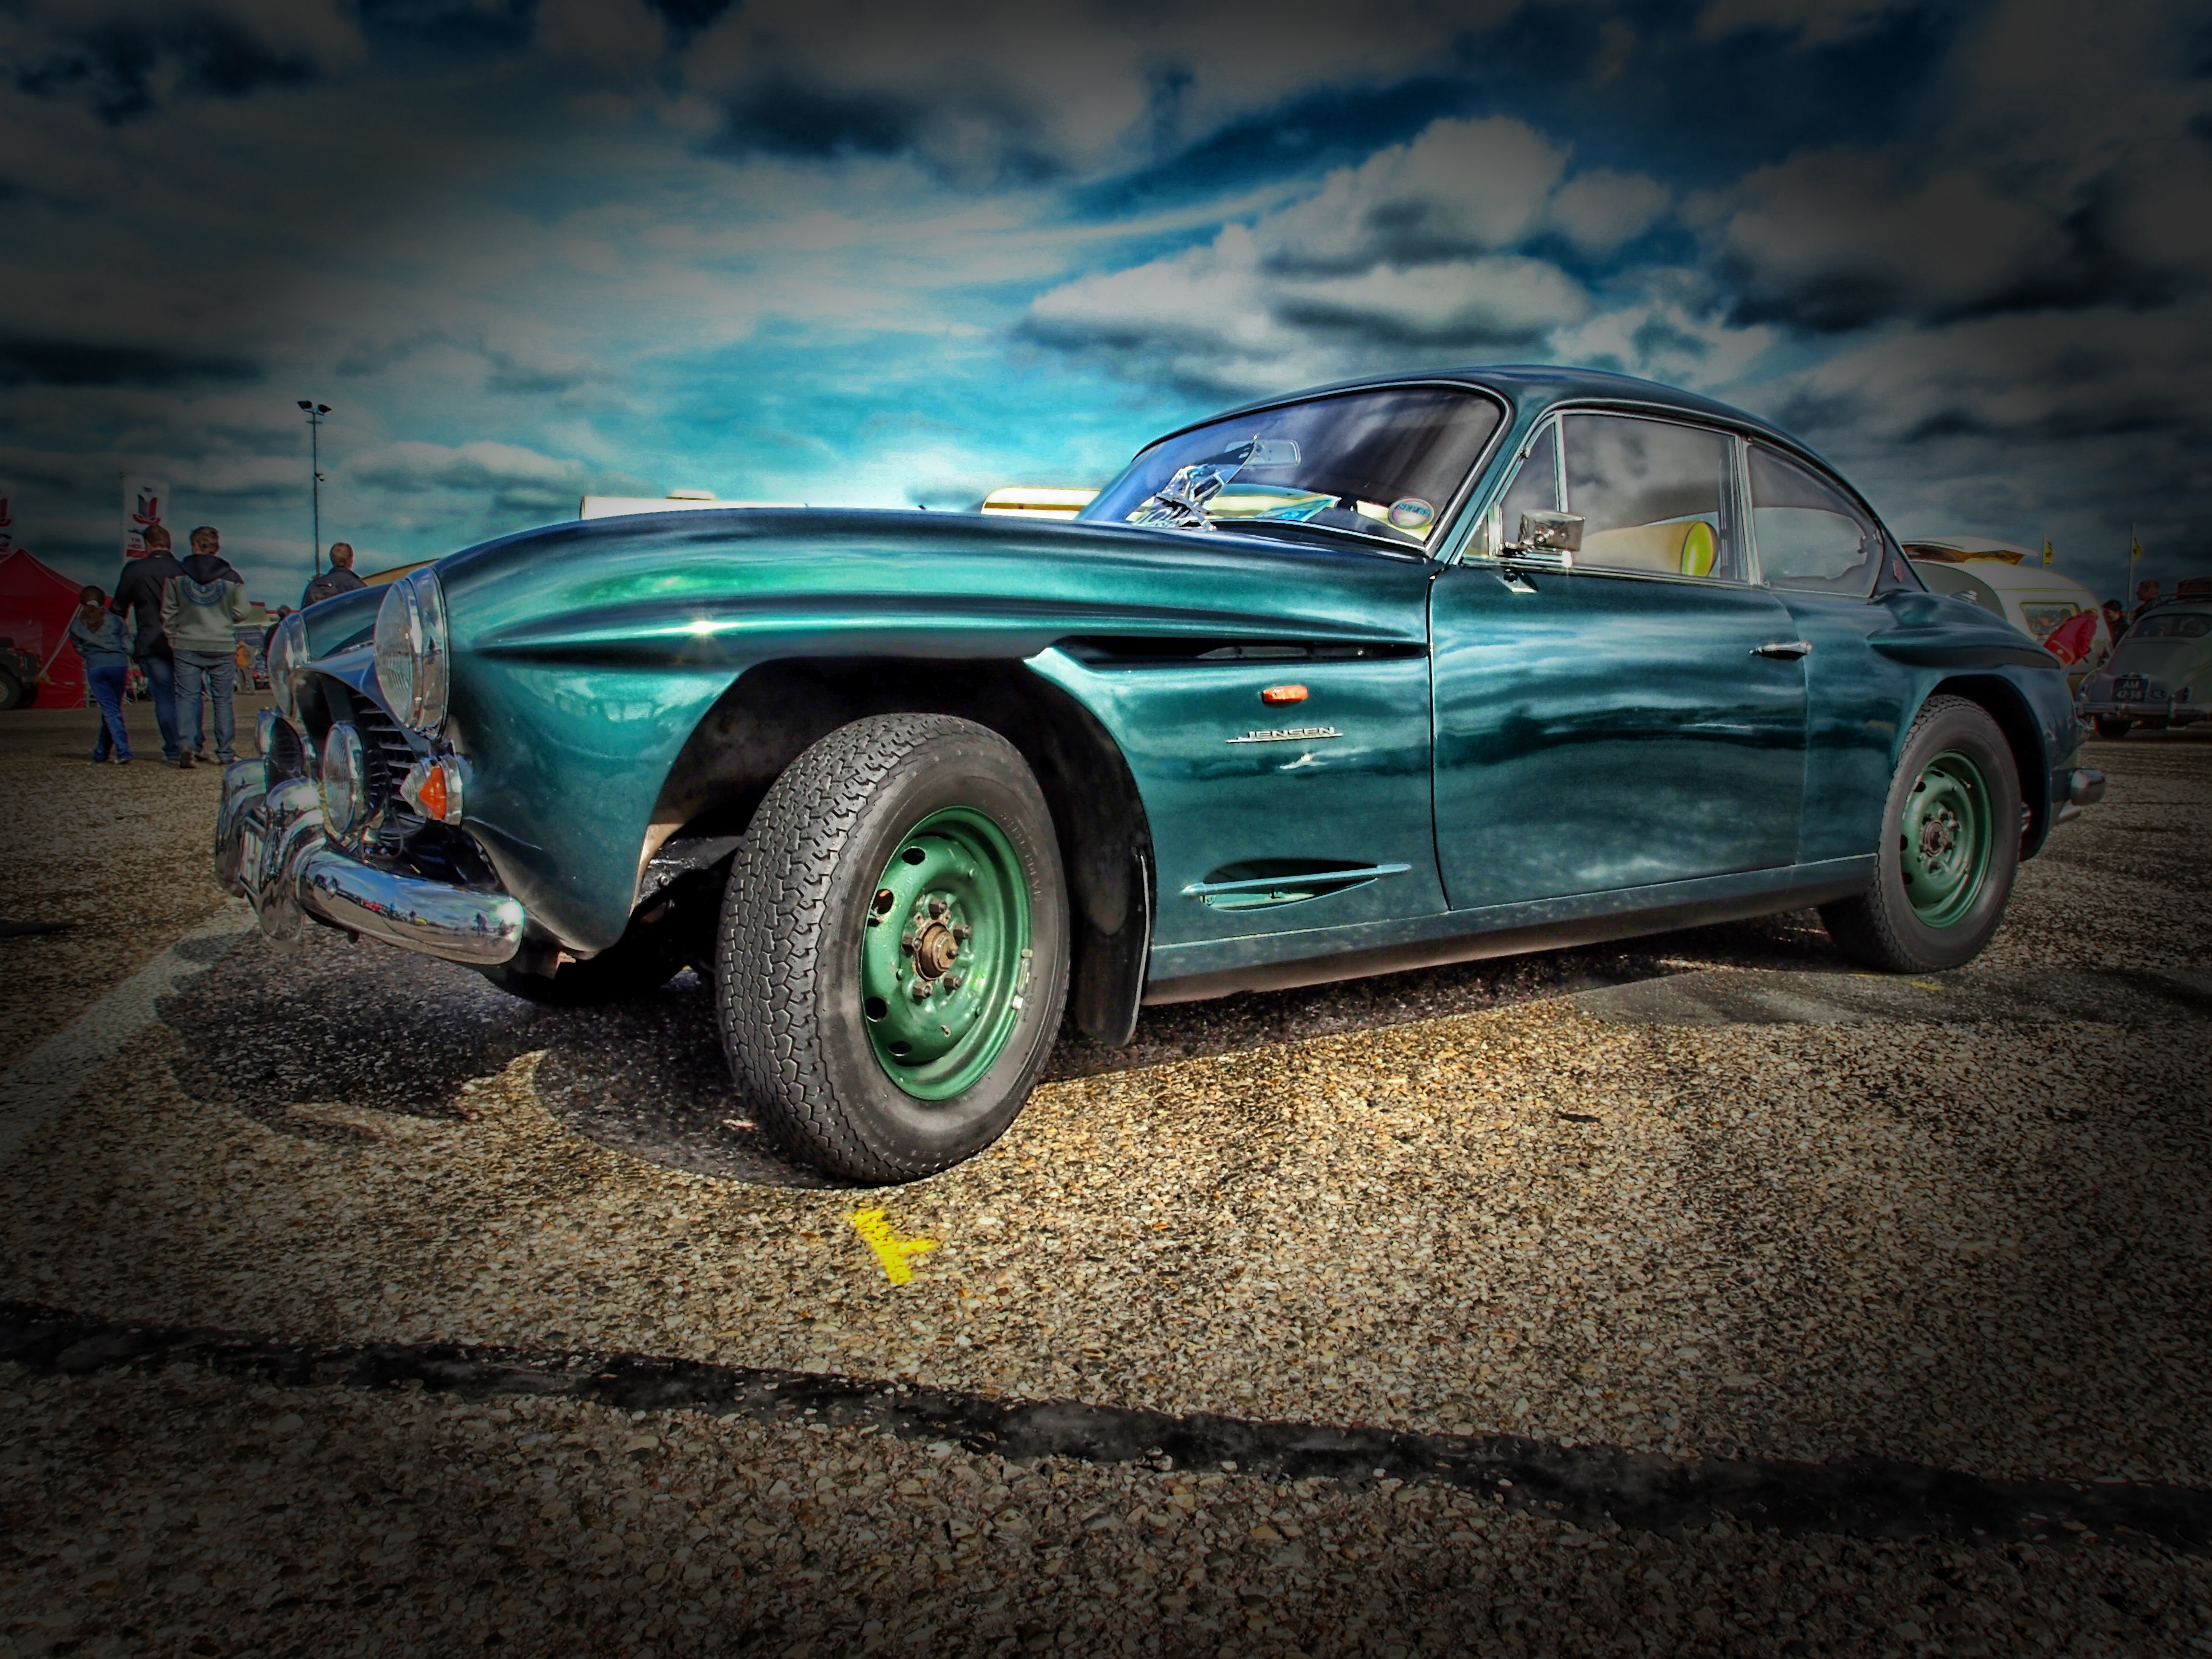
car, vintage, antique, automobile, transportation, vehicle, auto, sports car, vintage car, muscle car, race car, hdr, vignette, classic, 1961, antique car, land vehicle, automobile make, automotive design, luxury vehicle, performance car, oldster, jensen